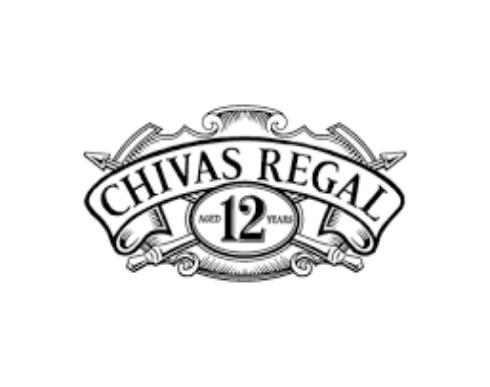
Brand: CHIVAS
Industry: Food